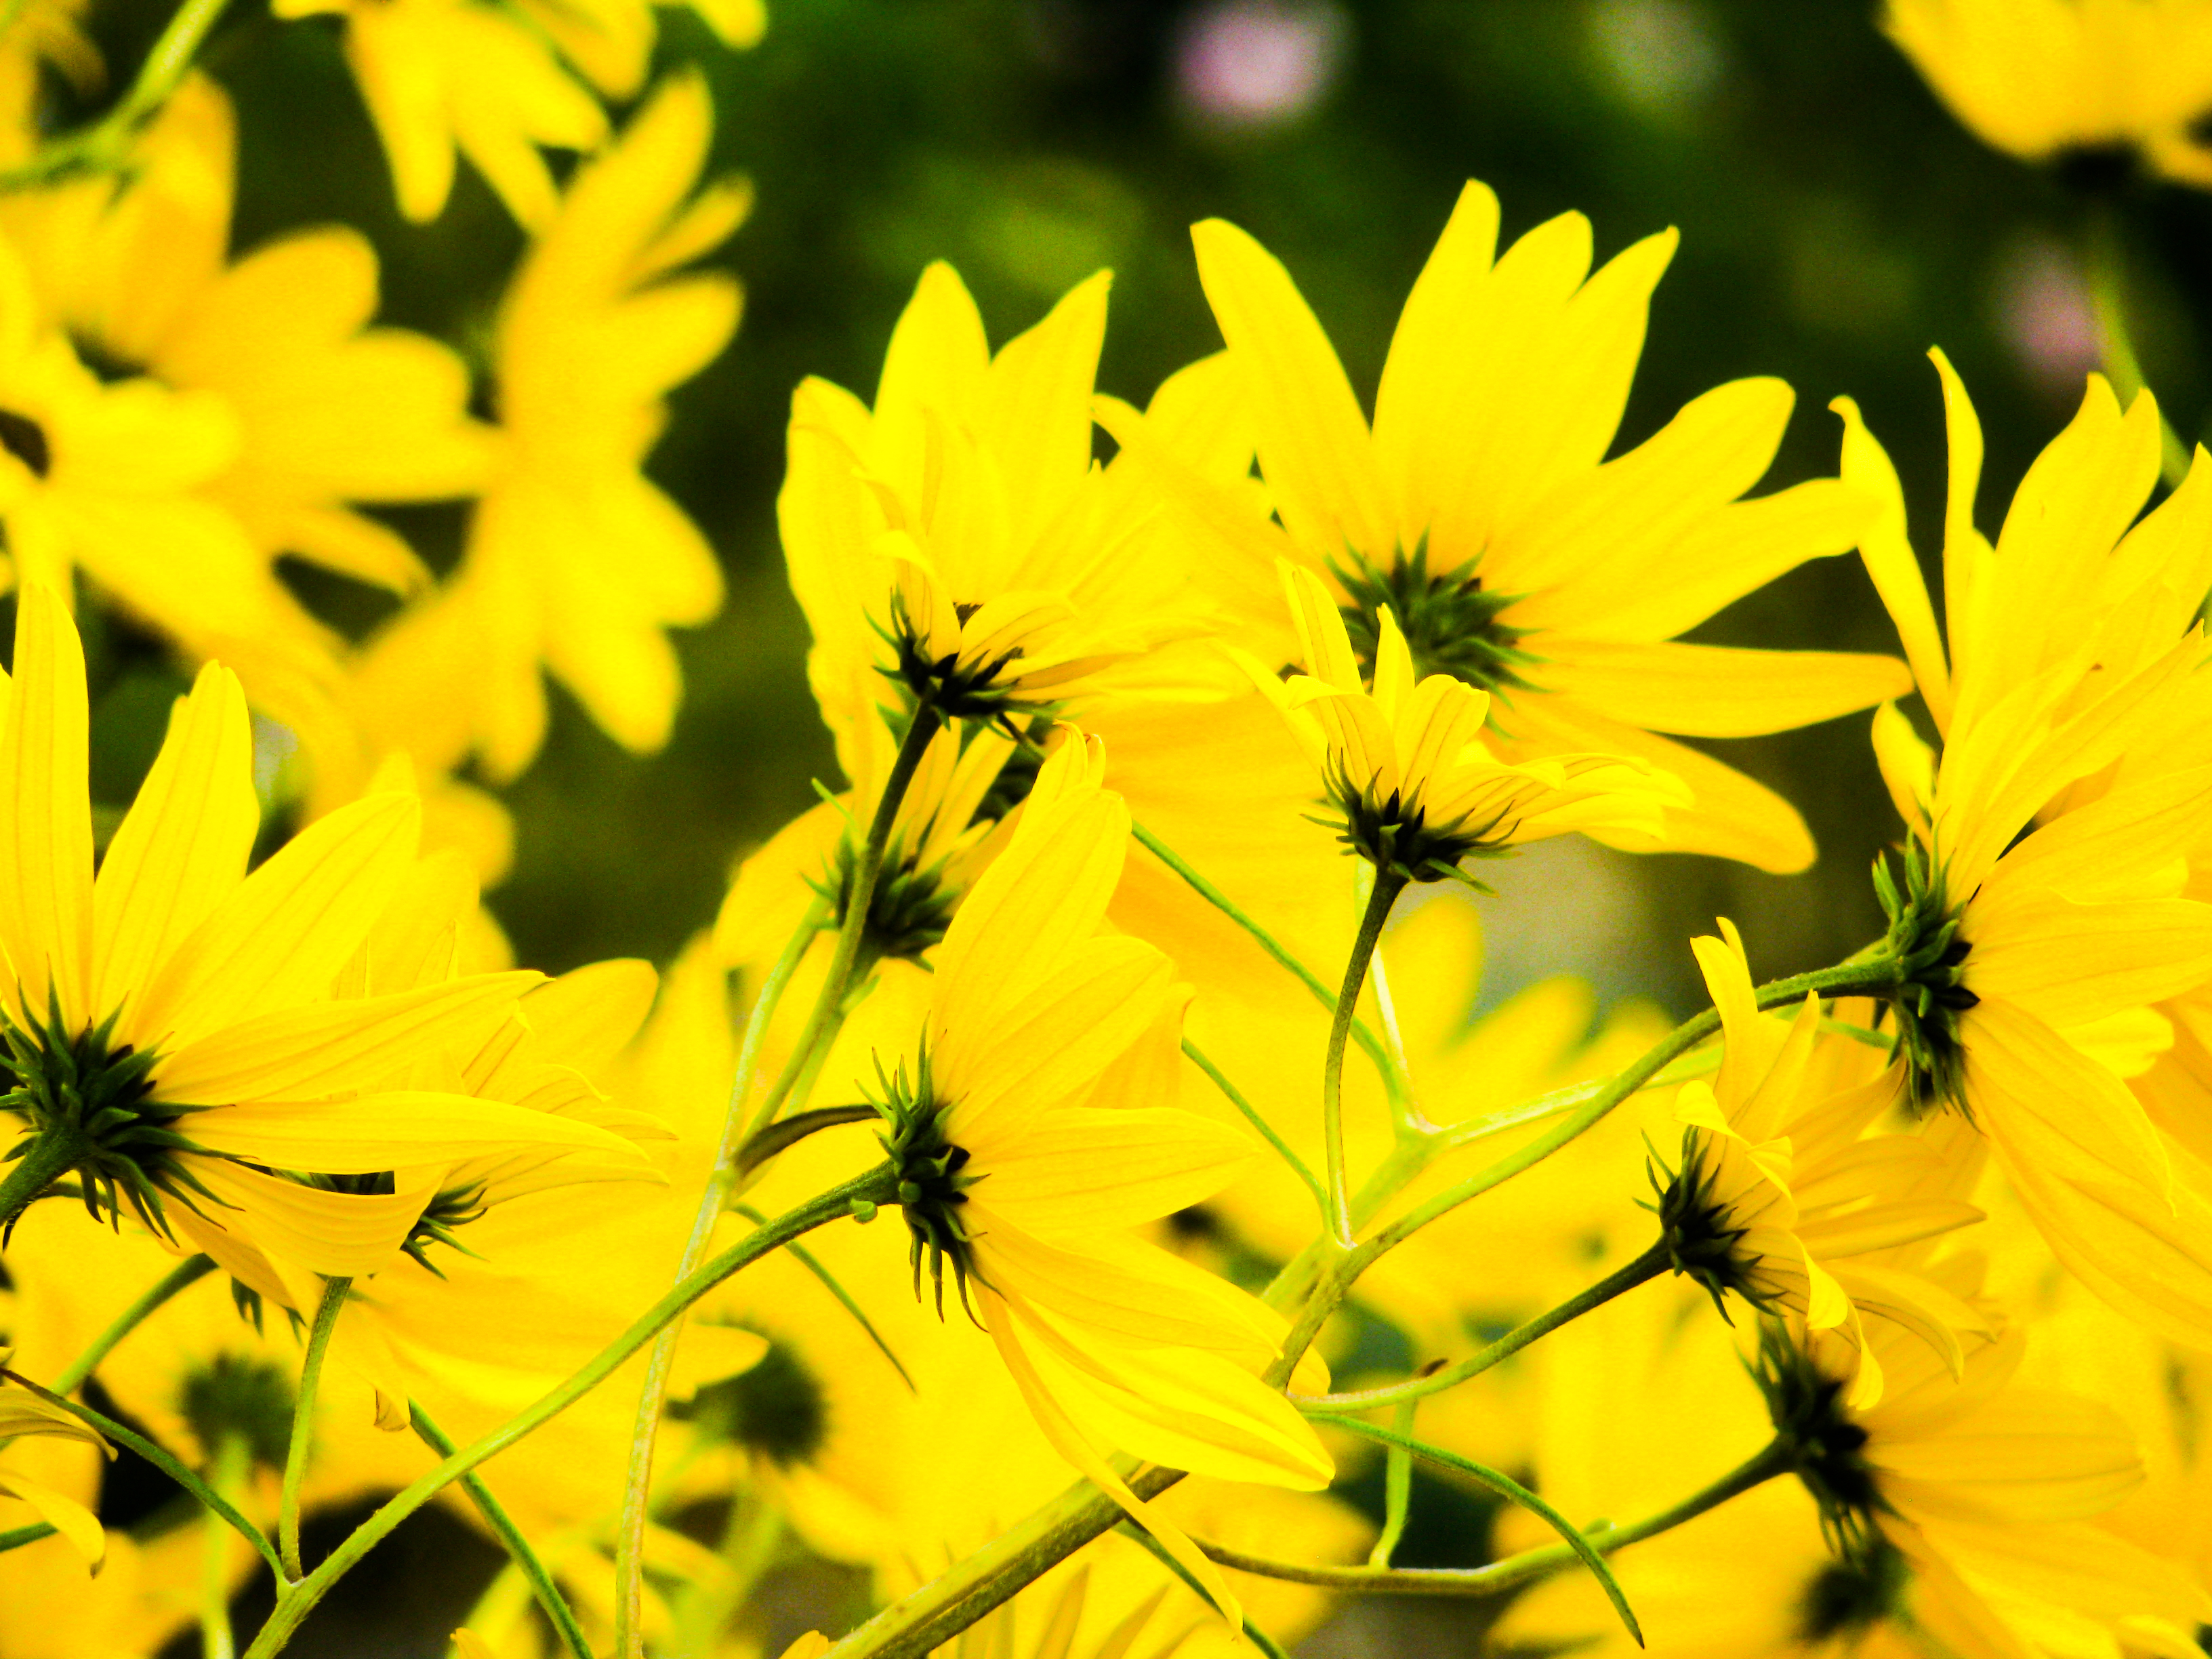
flower, flowering plant, yellow, plant, petal, botany, wildflower, jerusalem artichoke, leaf, spring, sunflower, daisy family, photography, plant stem, annual plant, Euryops pectinatus, perennial plant, tickseed